Imeneo

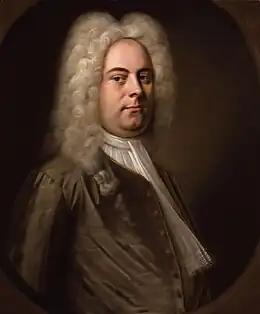
George Frideric Handel

Imeneo (alternative title: Hymen, HWV 41) is an opera seria in three acts by George Frideric Handel. The Italian-language libretto was adapted from Silvio Stampiglia's "Imeneo". Handel had begun composition in September 1738, but did not complete the score until 1740. The opera received its first performance at the Lincoln's Inn Fields in London on 22 November 1740, and received another performance on 13 December. Handel then revised the score, and this revised version received concert performances in Dublin, on 24 and 31 March 1742.